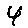
Label: 4